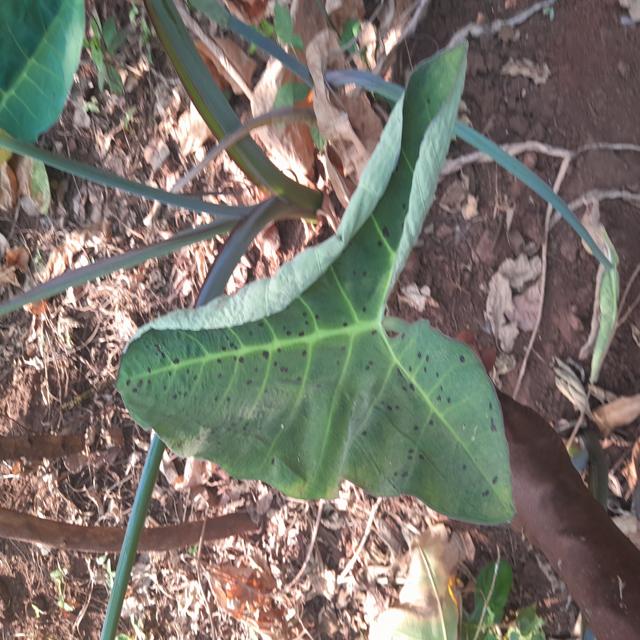
Label: Healthy